Banora Point

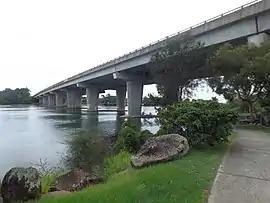
Barneys Point Bridge over the Tweed River, 2017

Banora Point is a suburb located in the Northern Rivers region of New South Wales, Australia in Tweed Shire. Together with Tweed Heads South and Terranora it had a combined population of 27,368 in 2001, including 21,457 (78.4%) Australian-born persons and 525 (1.9%) indigenous persons. In the , Banora Point had a population of 16,167.